Thiru Vikram

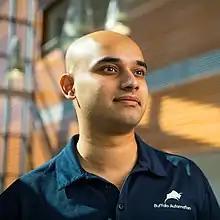
Official portrait, 2018

Thiru Vikram (Thiru Vikram Suresh; born July 25, 1995) is an inventor, engineer and entrepreneur, who is the CEO of Buffalo Automation, a private company headquartered in Buffalo, New York, that provides autonomous navigation technology for commercial ships and recreational boats.